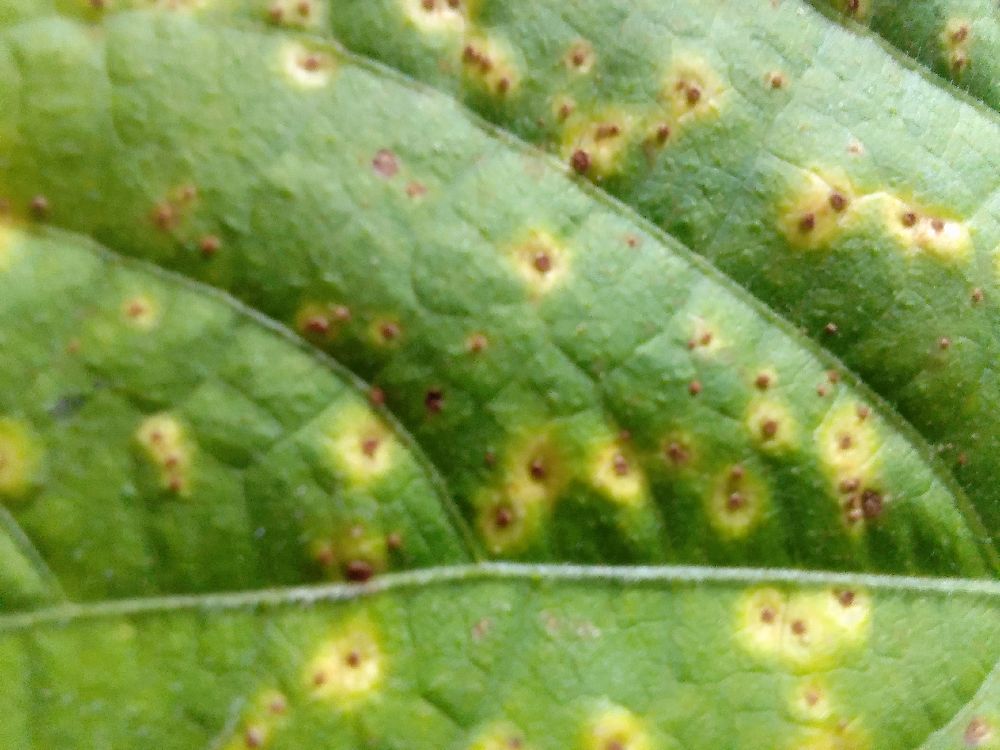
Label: rust